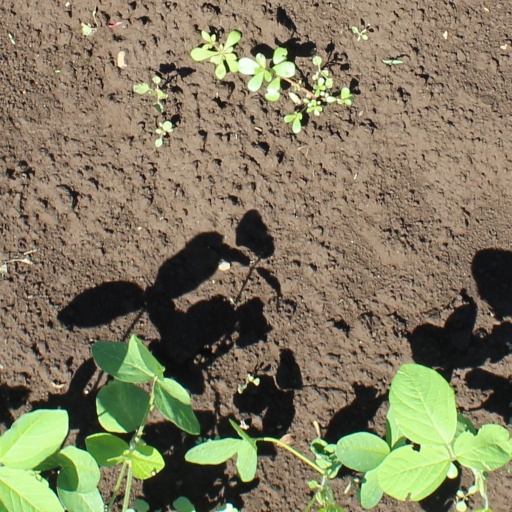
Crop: soybean